Worshipful Company of Parish Clerks

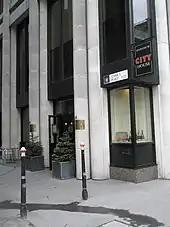
Clerk's Place off Bishopsgate, described by Tudor London historian John Stow in his 1598 "Survey of London" as the entry to the common hall of the parish clerks.

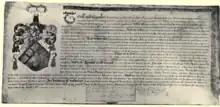
Second grant of arms of 1582

The Worshipful Company of Parish Clerks is one of the Guilds of the City of London. It has no livery, because "in the 16th century, the Parish Clerks declined to take the Livery on the grounds that the surplice was older than the Livery and was the proper garb of members of the Company." It is not, therefore, technically a livery company although to all intents and purposes it acts as such. It is one of two such historic companies without livery, the other being the Company of Watermen and Lightermen.